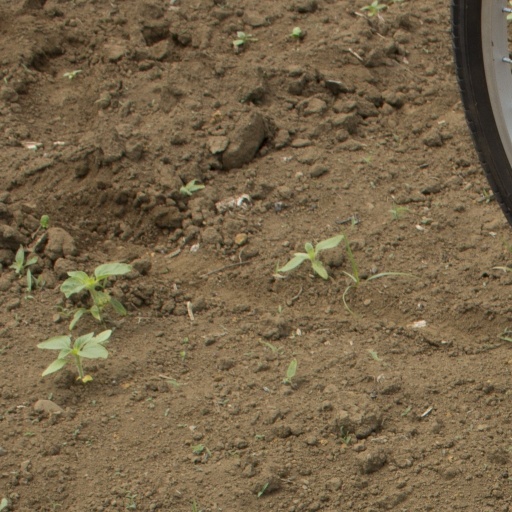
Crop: Jerusalem artichoke